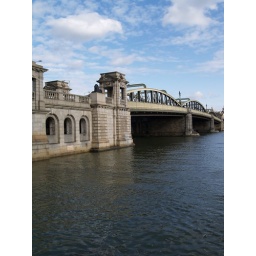
View of the road bridge between Rochester and Strood over the river medway